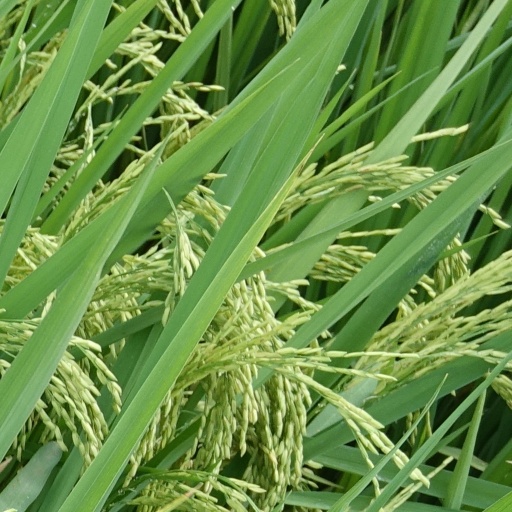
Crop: rice